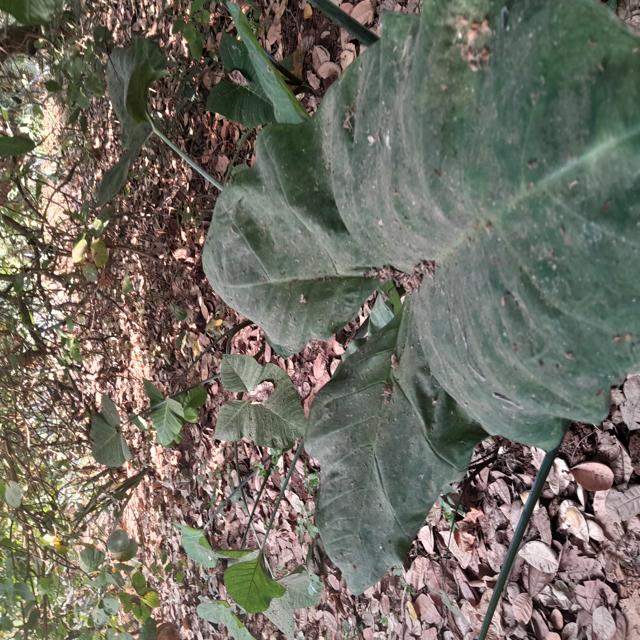
Label: Healthy